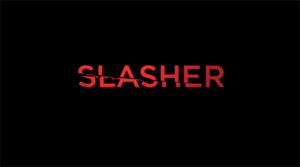
Slasher ou Hécatombe au Québec est une série télévisée d'anthologie canadienne créée par Aaron Martin.
Slasher : Le Bourreau est la première saison de la série télévisée d'anthologie canadienne Slasher.